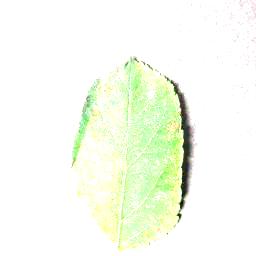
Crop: apple
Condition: cedar_rust